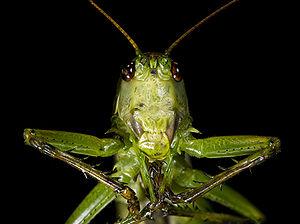
Grande sauterelle verte (Tettigonia viridissima Linnaeus, 1758) - portrait 1)Fossette antennaire 2)Oeil 3)Front 4)Gena (joue) 5)Clypéus 6)Labre 7)Mandibule 8)Palpe maxillaire 9)Palpe labial 10) Bulle auditive (organe de l'ouie)
Tettigonia viridissima, la grande sauterelle verte, est une espèce d'insectes orthoptères ensifères de la famille des Tettigoniidae.
Sauterelle est un nom vernaculaire ambigu désignant en français non pas un genre, mais plusieurs familles et sous-familles d'insectes orthoptères communs presque partout dans le monde et qui se déplacent en sautant à l'aide de leurs longues pattes postérieures. Ce terme dérive de « sauter ». Elles ont des antennes longues, et des organes auditifs situés sur leurs pattes avant. Les Américains les nomment katydids et les Anglais bush-crickets.